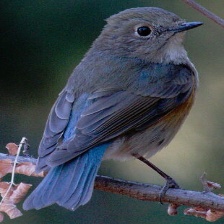
Species: HIMALAYAN BLUETAIL
Scientific name: TARSIGER RUFILATUS